Sihai, Manipur

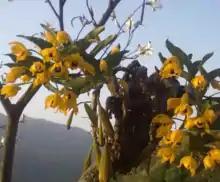
Orchid in full bloom

Agriculture is the main occupation of the settlers. The main crops grown in these settlements are rice, corn, and pulses of many varieties. Sihai Khullen is well known in Ukhrul district for cabbage cultivation and its large scale export. Sihai in general is also famous for it traditional bamboo handicrafts. Bamboo products from the village include various types of baskets locally called sopkai, pengkai, luk, ngala shung, kashai, shung, etc. Sihai is also famous in the district for uniqueness of the folk songs and folk dance. 99.9% of the population are Christians. Literacy rate of the settlements is 64%.